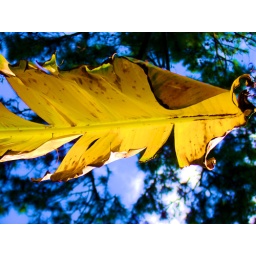
The banana tree in my backyard is beautiful even when it isn't doing well.